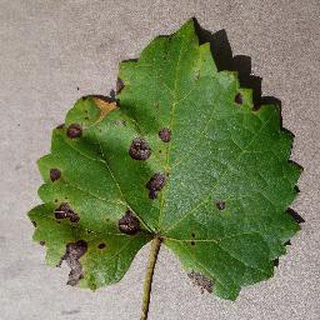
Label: grape_black_rot